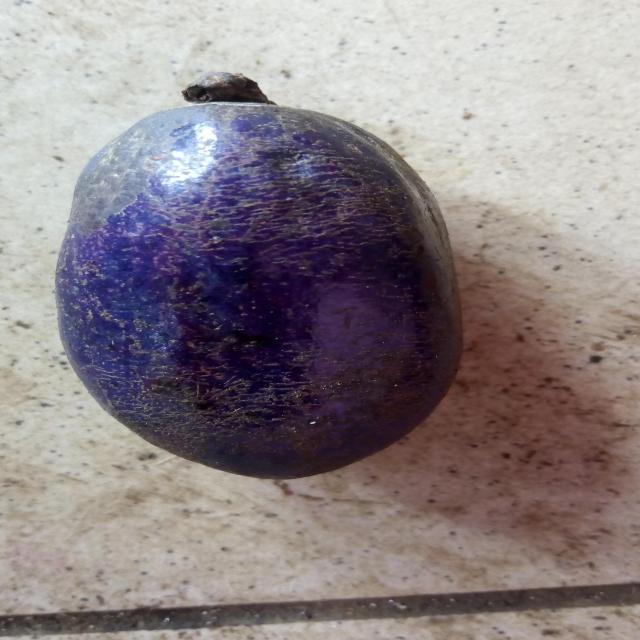
Plum grade: unaffected